Sky position (RA, Dec in degrees): 122.015, 26.507
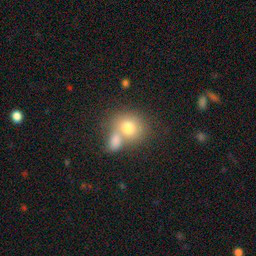
Galaxy morphology: Merging Galaxies